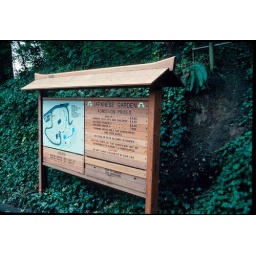
Garden sign near bus stop